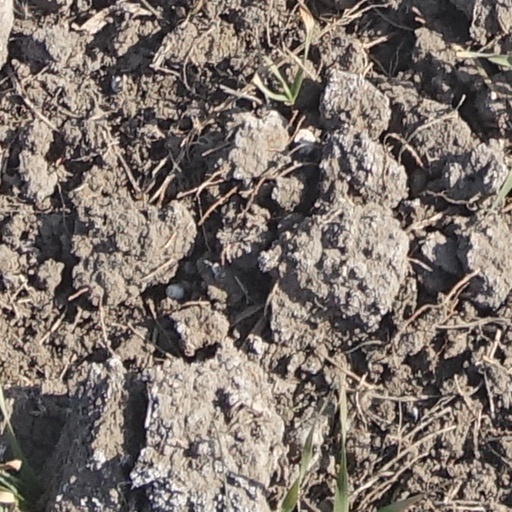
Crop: wheat